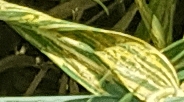
Label: Wheat___Yellow_Rust